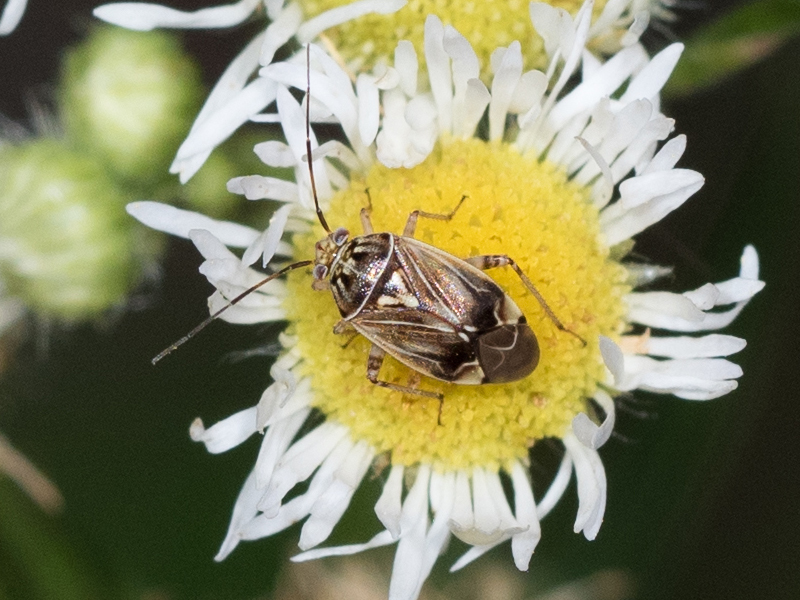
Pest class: lygus_bug